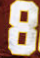
Number: 8